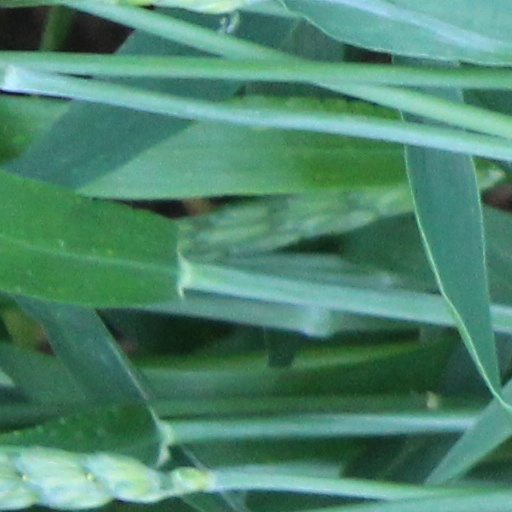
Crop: wheat